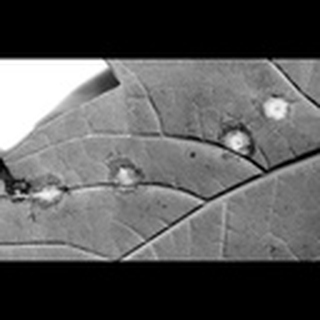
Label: cotton_target_spot